Hai-Tang

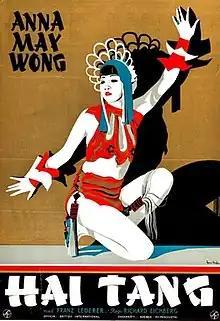
Swedish poster

Hai-Tang, also known as Le Chemin du déshonneur ("The Road to Dishonour") is a 1930 British-German drama film directed by Richard Eichberg and Jean Kemm and starring Anna May Wong, Marcel Vibert and Robert Ancelin. It was made at Elstree Studios.